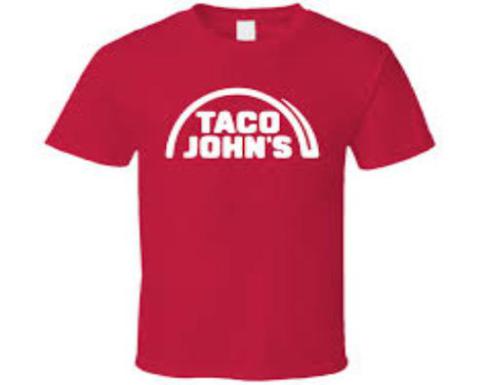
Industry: Food